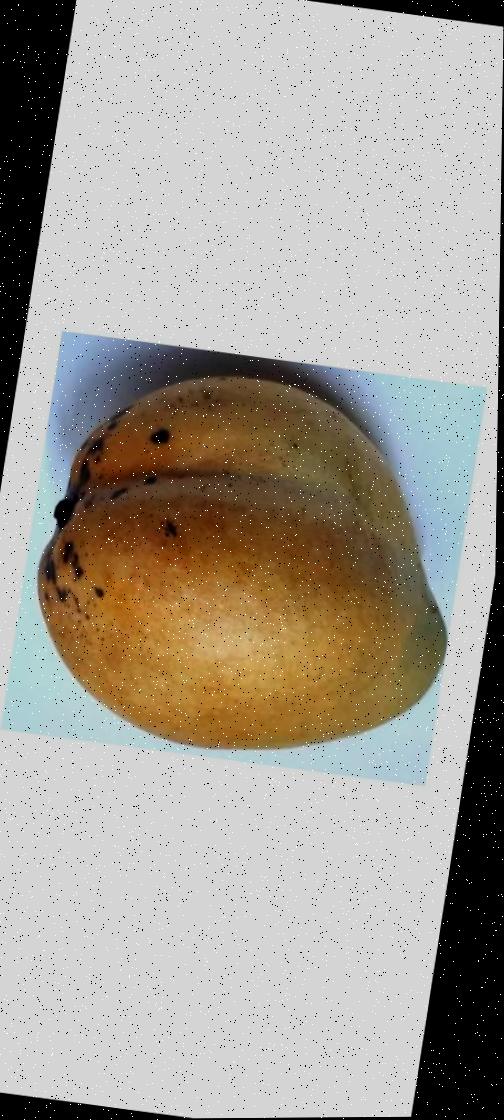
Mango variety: Bari-11